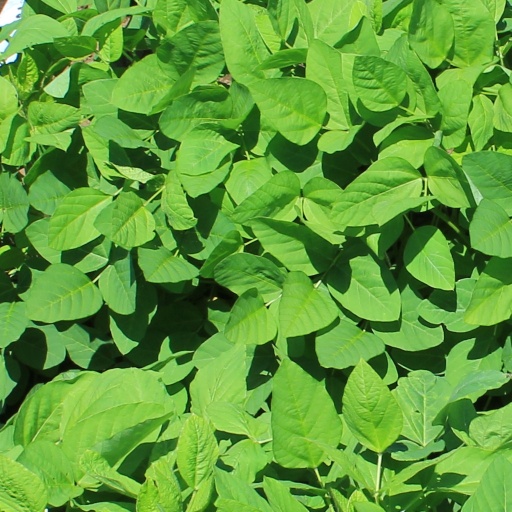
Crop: soybean